Dialogue Concerning the Two Chief World Systems

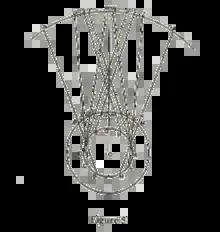
How retrogression is explained by Copernicus

Copernicus has succeeded in reducing some of the uneven motions of Ptolemy who had to deal with motions that sometimes go fast, sometimes slow, and sometimes backwards, by means of vast epicycles. Mars, above the Sun's sphere, often falls far below it, then soars above it. These anomalies are cured by the annual movement of the Earth. This is explained by a diagram in which the varying motion of Jupiter is shown using the Earth's orbit.